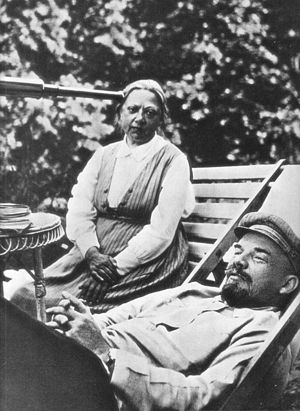
Nadezjda Krupskaja / Liv og gerning
Nadezjda Krupskaja og Vladimir Lenin i 1922.
Nadezjda Konstantinovna Krupskaja var en sovjetisk marxistisk politiker. Nadezhda Konstantinovna giftede sig med den marxistiske leder Vladimir Lenin, mens de begge var tvunget i landflygtighed af den russiske zars hemmelige politi, kaldet Okhrana, og de fandt i deres ægteskab stor glæde ved hinandens politiske viden og kamp.